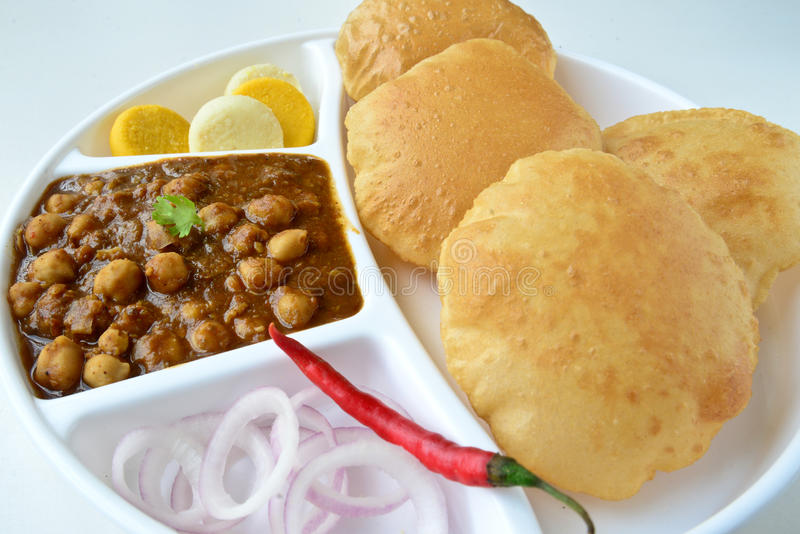
Dish: chole_bhature